Monoclonius

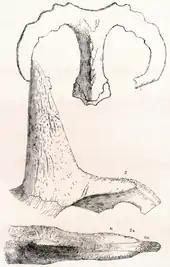
"M. crassus" and "M. sphenocerus" holotypes

"Monoclonius" was Edward Drinker Cope's third named ceratopsian, after "Agathaumas" and "Polyonax". Several fossils were found by Cope, assisted by a young Charles Hazelius Sternberg, in the summer of 1876 near the Judith River in Chouteau County, Montana, only about a hundred miles (some 150 km) from the site of the Battle of the Little Bighorn, fought that June. The finds did not represent a single, let alone articulated, skeleton, but came from different locations. Together they included elements of most parts of the animal (only the feet were entirely missing), including the base part of a long nasal horn, part of the skull frill, brow horns, three fused cervical vertebrae, a sacrum, a shoulder girdle, an ilium, an ischium, two thighbones, a shinbone, a fibula and parts of a forelimb. Just two weeks after leaving Montana, Cope hastily described and named these finds on 30 October 1876 as the type species "Monoclonius crassus". The specific name means "the fat one" in Latin. Since the ceratopsians had not been recognised yet as a distinctive group, Cope was uncertain about much of the fossil material, not recognizing the nasal horn core, nor the brow horns, as part of a fossil horn. The skull frill he interpreted as an episternum, an ossified part of the breastbone, and the fused cervicals he assumed to be anterior dorsals.